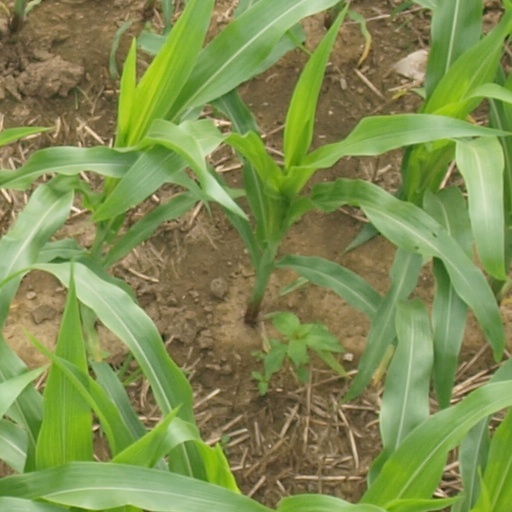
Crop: maize; corn